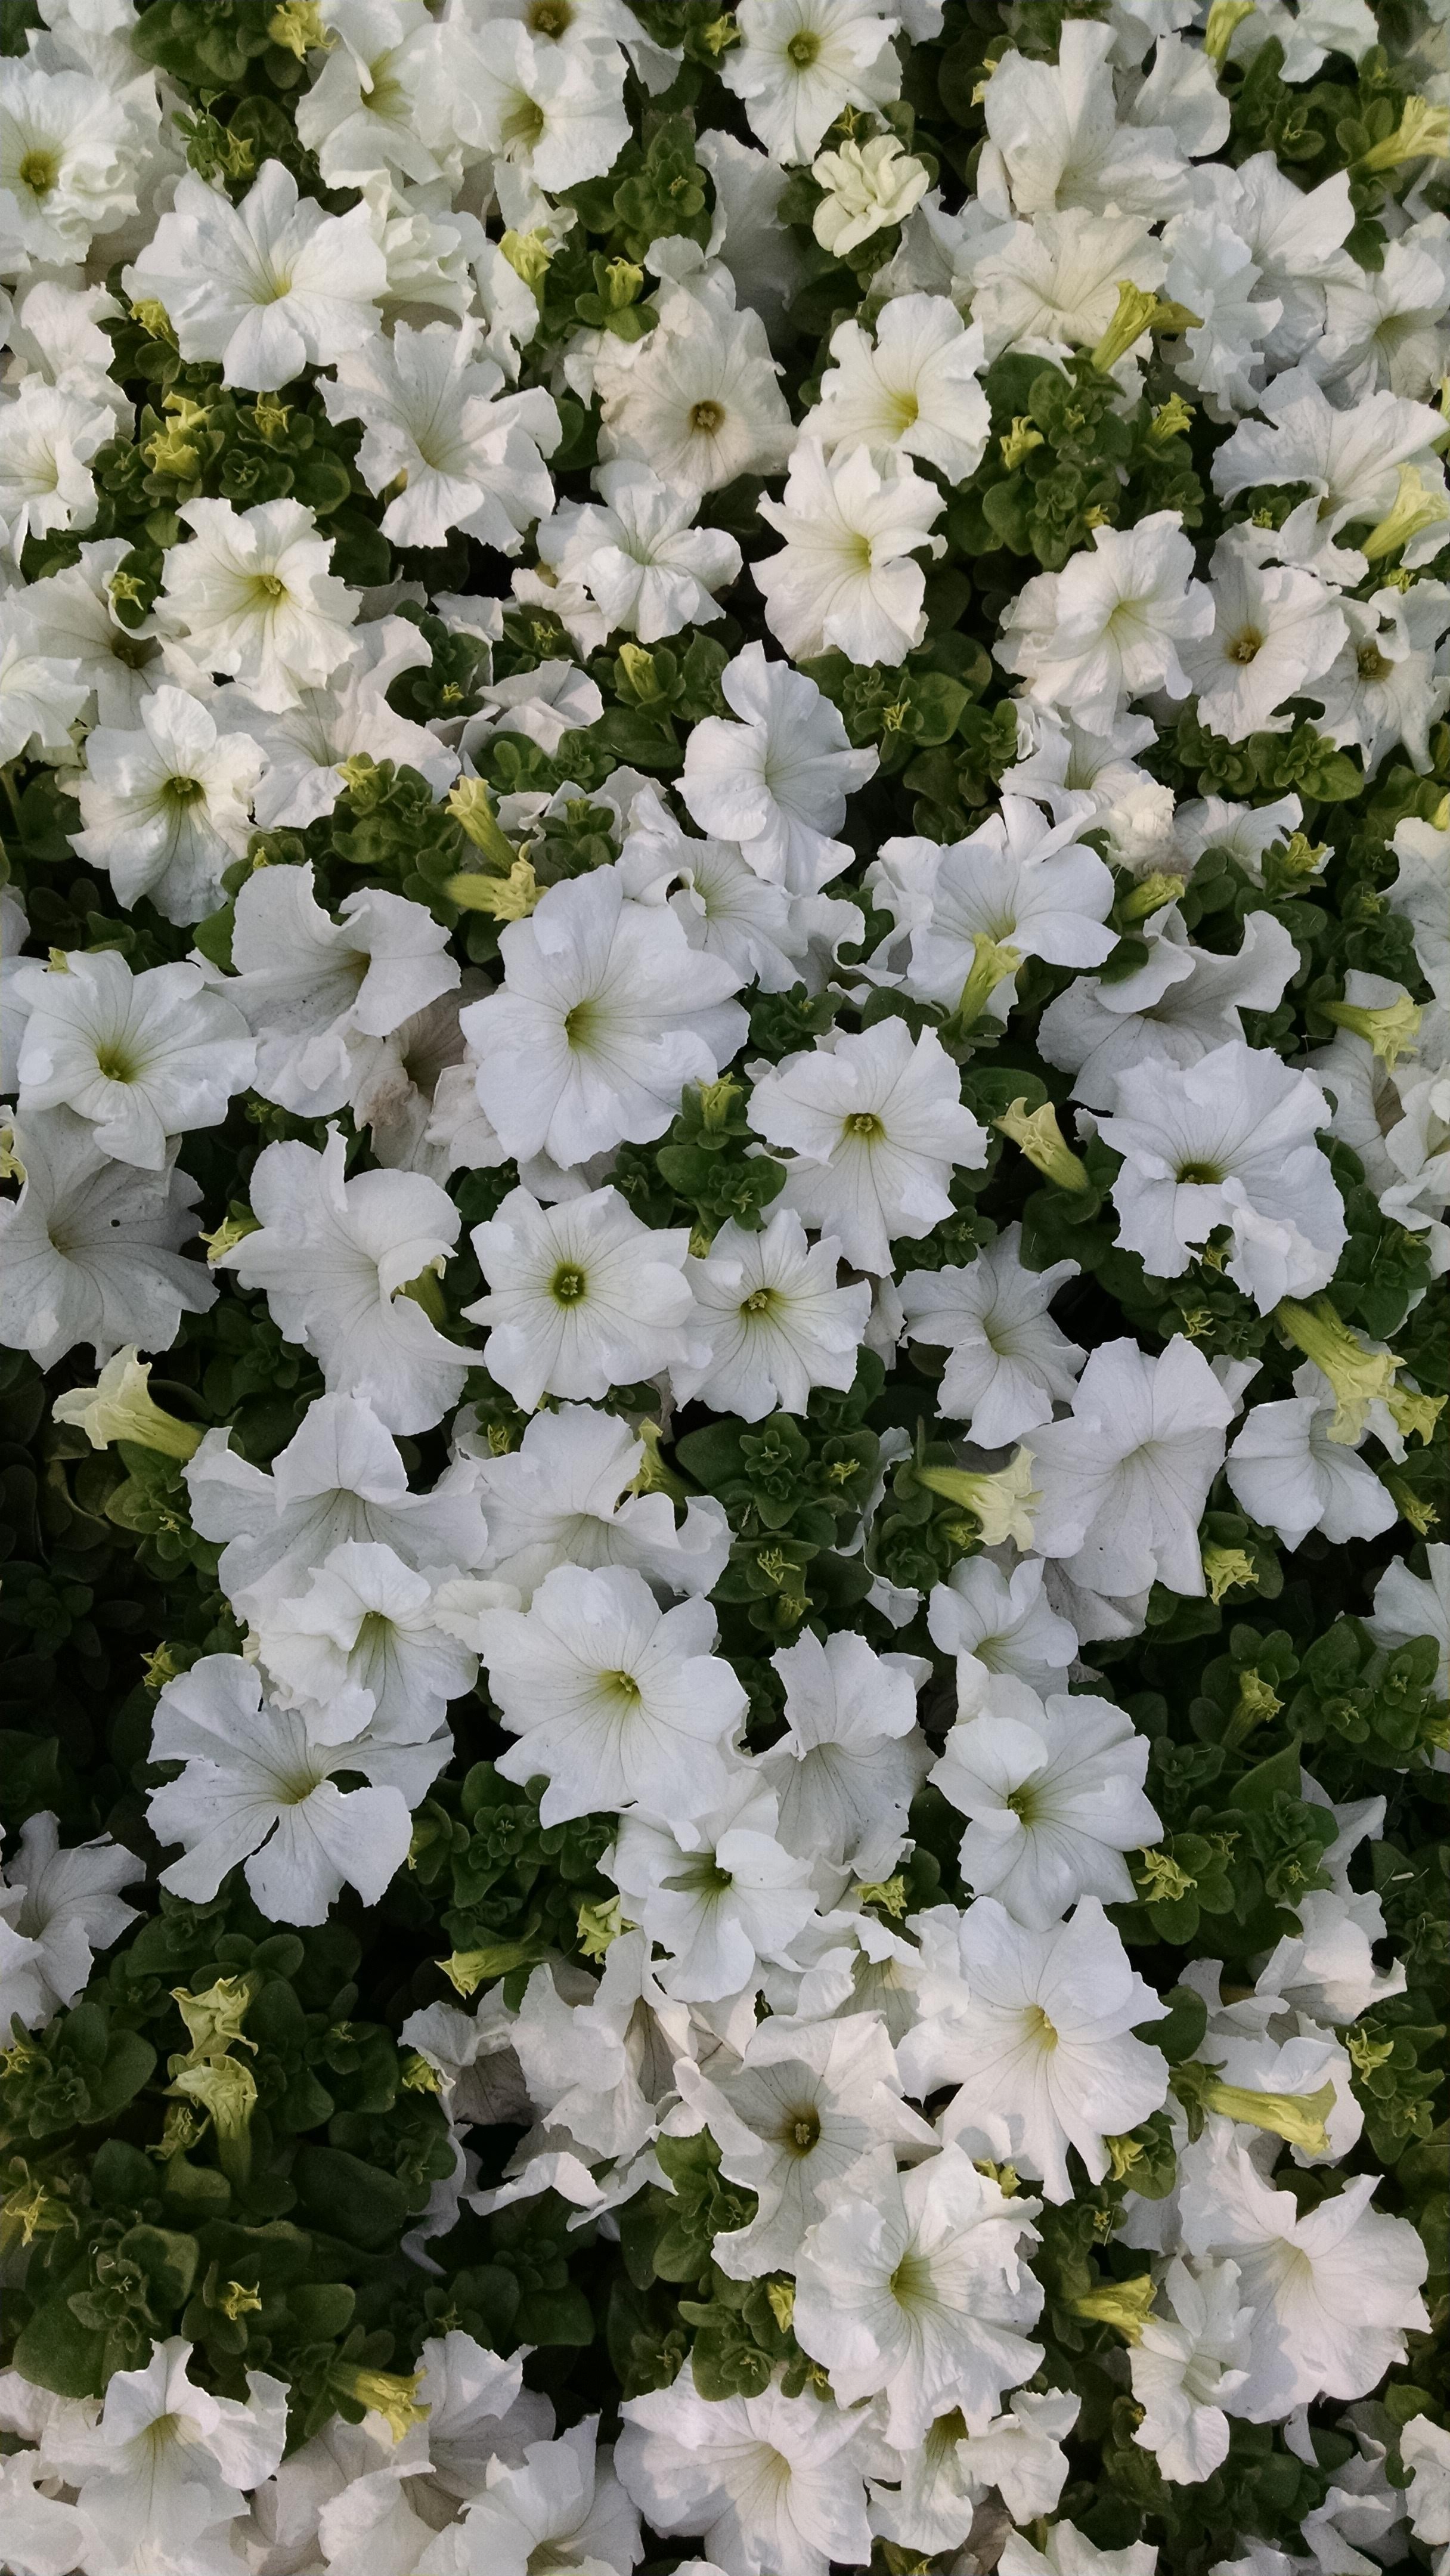
white, flowers, flower, flowering plant, plant, petal, groundcover, shrub, evergreen candytuft, subshrub, mock orange, petunia, bellflower, impatiens, lobelia, rhododendron, jasmine, verbena, alyssum, cinquefoil, perennial plant